Rocco Lo Presti

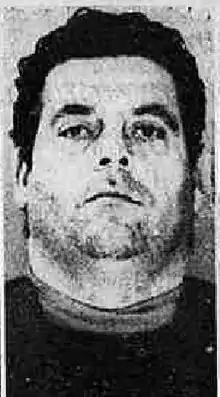
Mugshot of the 'Ndrangheta boss of Bardonecchia Rocco Lo Presti

Rocco Lo Presti (born Rocco Lopresti May 6, 1937 – January 23, 2009), known in Marina di Gioiosa Ionica, his town of origin as "Roccu u Maneja", was an Italian crime boss of the 'Ndrangheta, a Mafia-type organization in Calabria, Italy, but his criminal base was Bardonecchia, in Piedmont region.